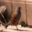
Label: bird